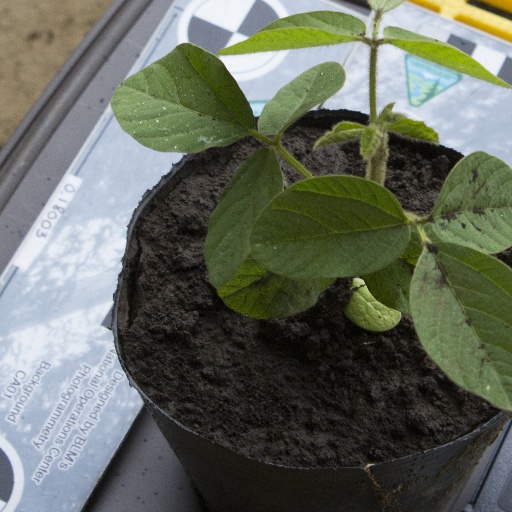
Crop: soybean